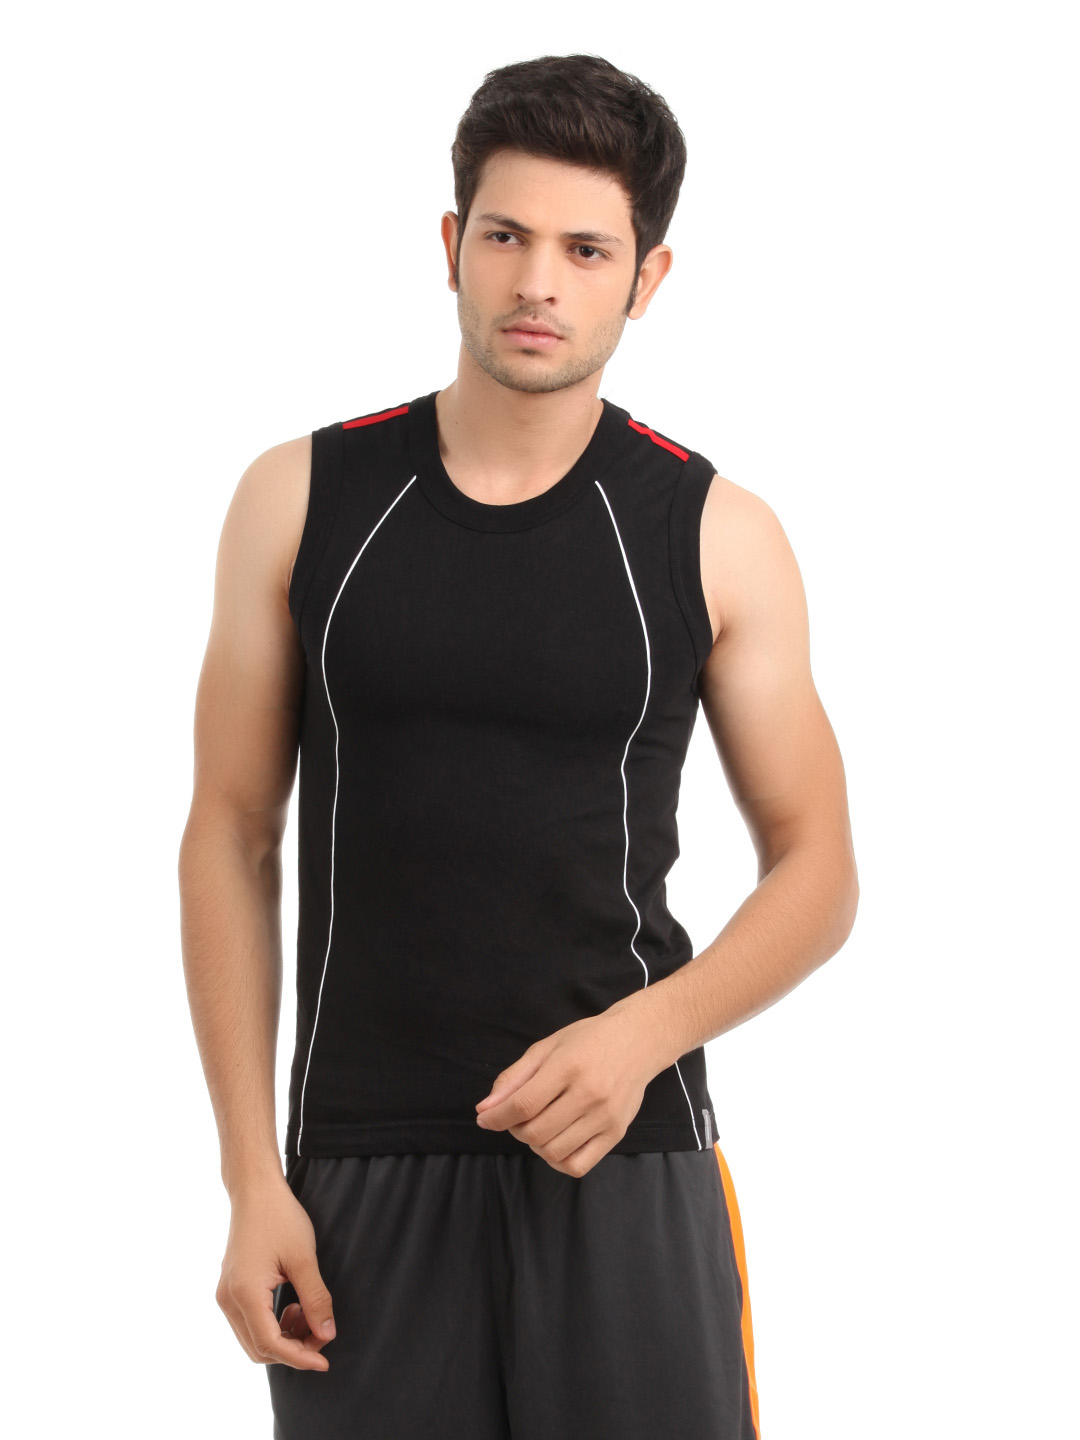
Park Avenue Men Black Innerwear T-Shirt
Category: Apparel / Innerwear / Innerwear Vests
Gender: Men
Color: Black
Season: Summer 2016
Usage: Casual